Apprenticeship

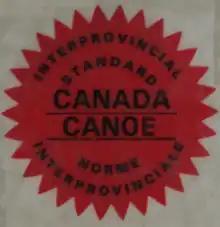
Canadian Inter-provincial 'Red Seal' certification (License number was replaced with the word 'CANOE'.)

In Canada, apprenticeships tend to be formalized for craft trades and technician level qualifications. At the completion of the provincial exam, they may write the Provincial Standard exam. British Columbia is one province that uses these exams as the provincial exam. This means a qualification for the province will satisfy the whole country. The inter-provincial exam questions are agreed upon by all provinces of the time. At the time there were only four provinces, Nova Scotia, New Brunswick, Upper Canada (now Ontario), and Lower Canada (now Quebec).